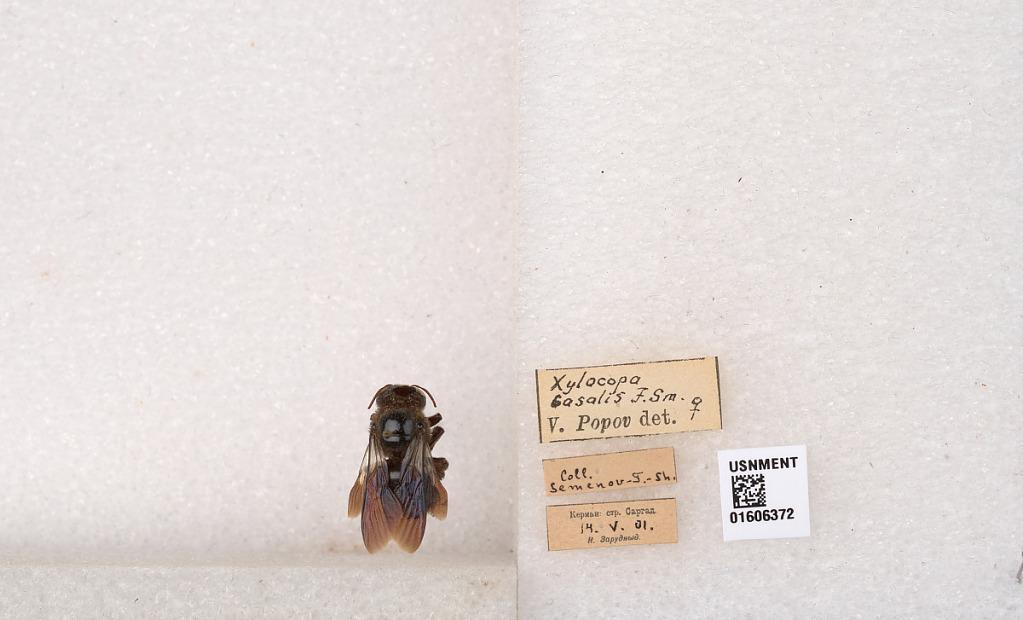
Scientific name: Xylocopa (Ctenoxylocopa) basalis Smith
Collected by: Semenov
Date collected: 1901-5-14
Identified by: Popov